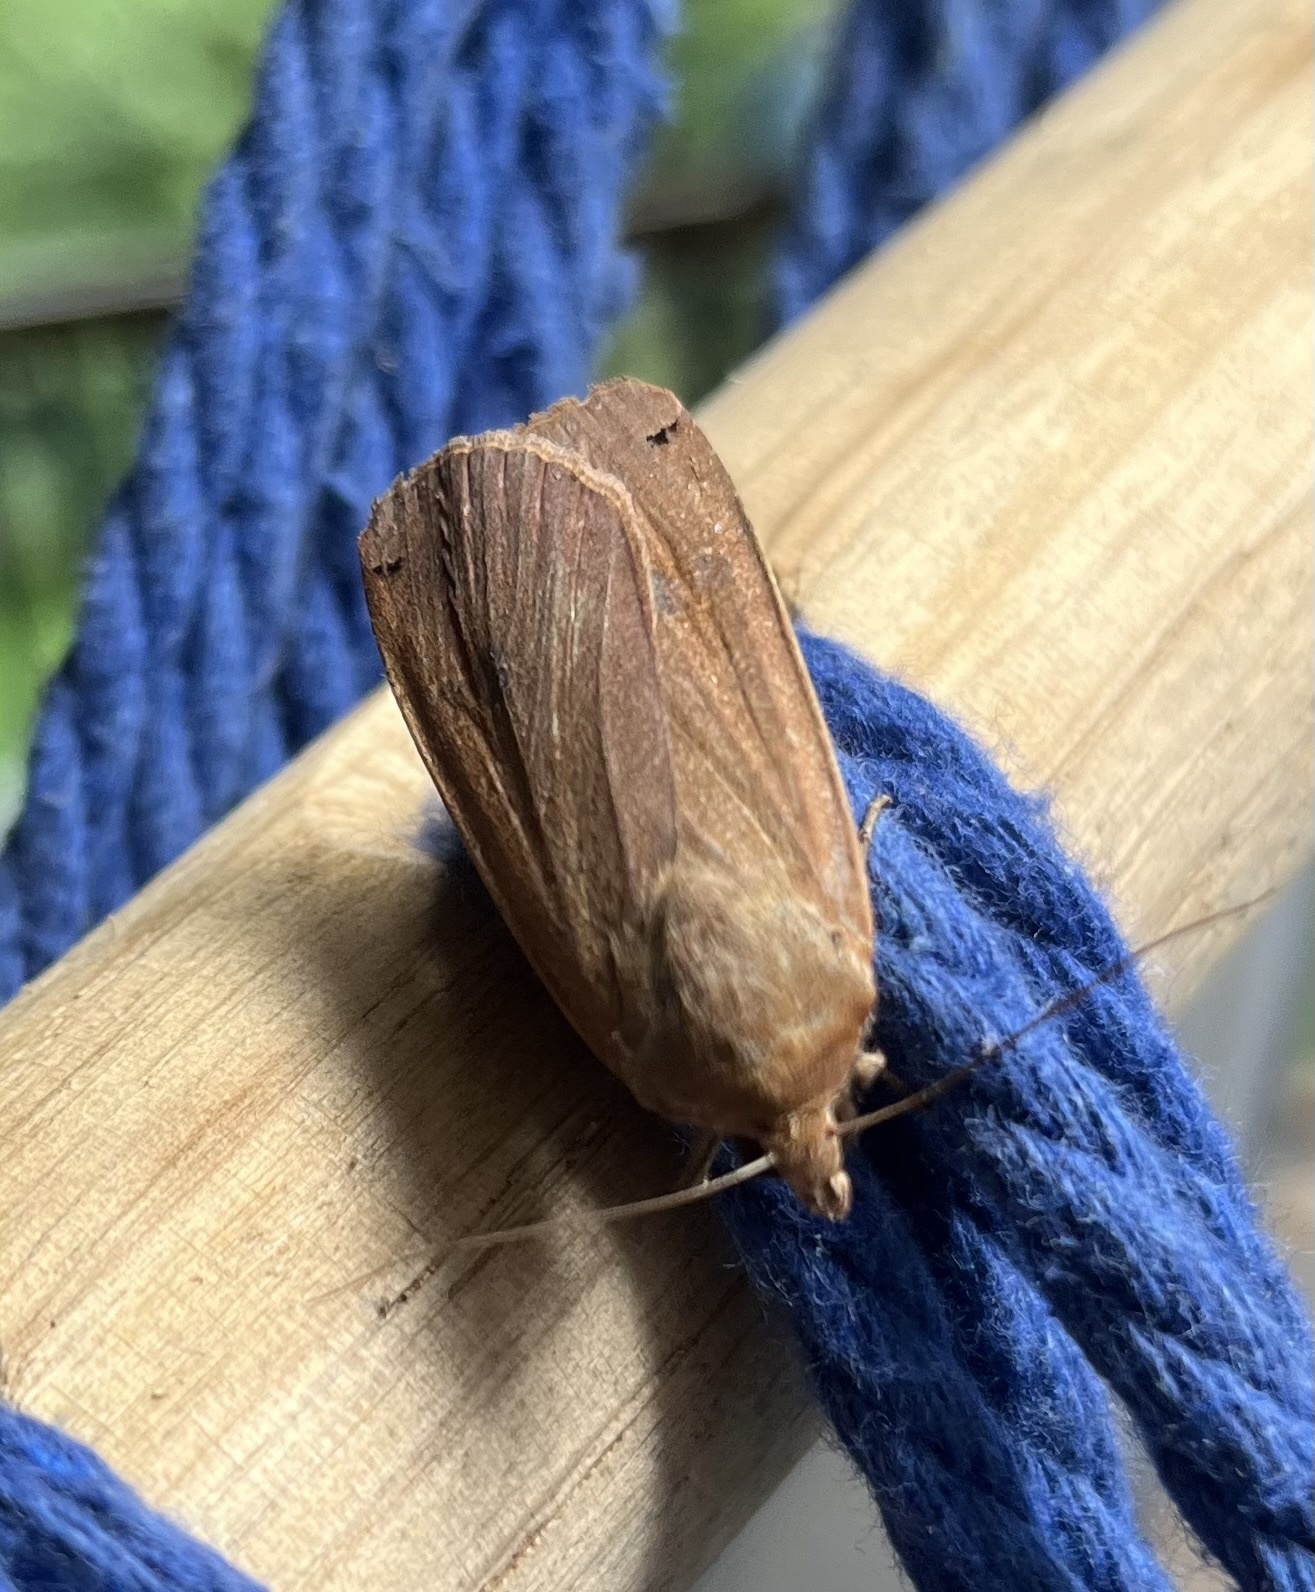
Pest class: cutworms